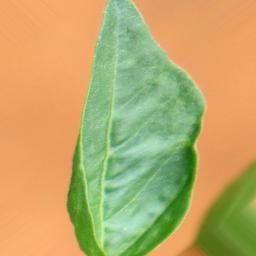
Label: mites_and_trips